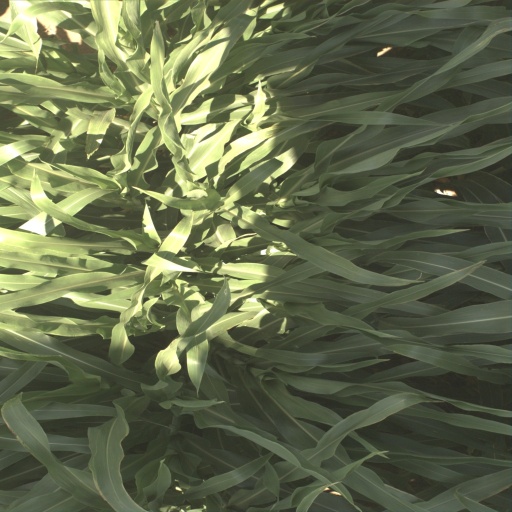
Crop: sorghum